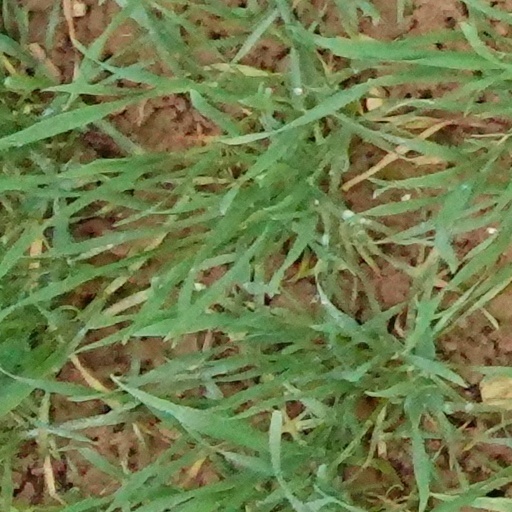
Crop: wheat